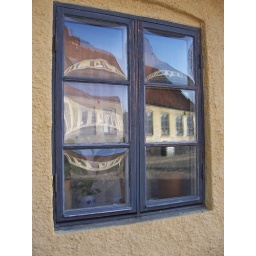
the house in the window of a house